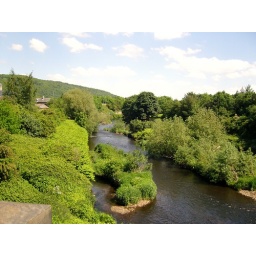
Looking back from Elland bridge over the river Calder.